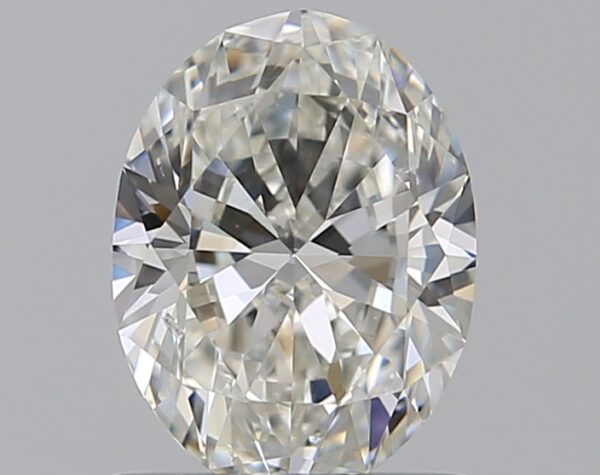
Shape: oval
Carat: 0.9
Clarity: SI1
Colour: H
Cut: VG
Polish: EX
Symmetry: VG
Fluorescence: ST
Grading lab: GIA
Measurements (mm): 7.21 x 5.4 x 3.34